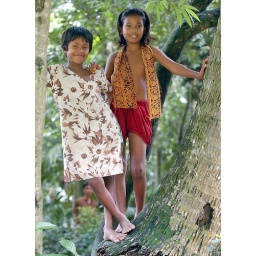
Two girl smile as they stand on a tree in Jadhovpur village of Damrai district. PHOTO/FARJANA KHAN GODHULY